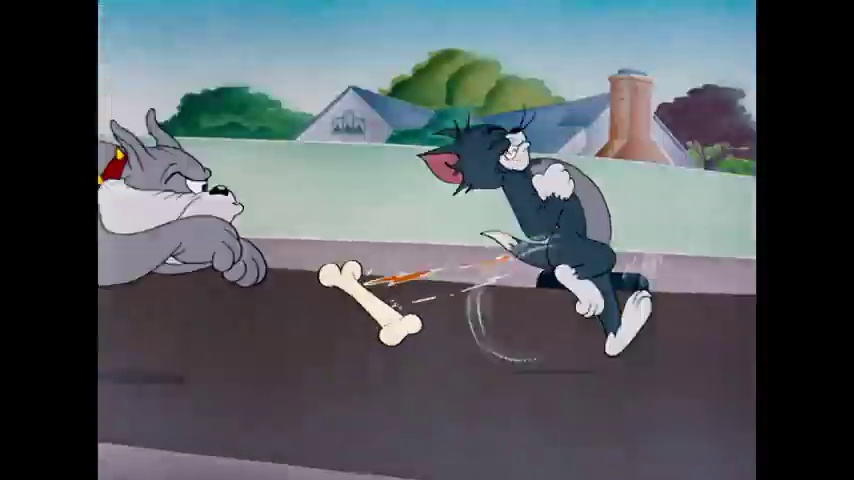
Portrait style: Cartoon Portrait